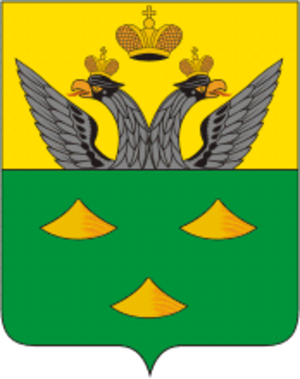
Balagansk est une commune urbaine de l'oblast d'Irkoutsk, en Russie, et le centre administratif du raïon de Balagansk. Sa population s'élevait à 3 844 habitants en 2019.